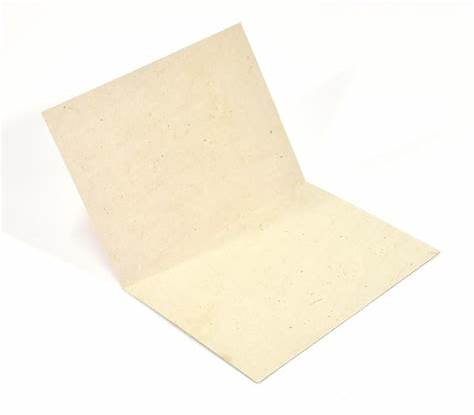
Waste category: paper